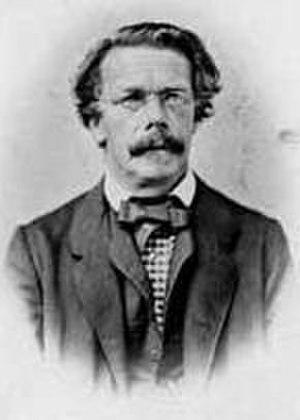
Ludwig Otto Hesse est un mathématicien allemand qui a travaillé sur les invariants algébriques. Il a donné son nom à la courbe de Hesse, à la matrice hessienne et à la forme normale de Hesse.